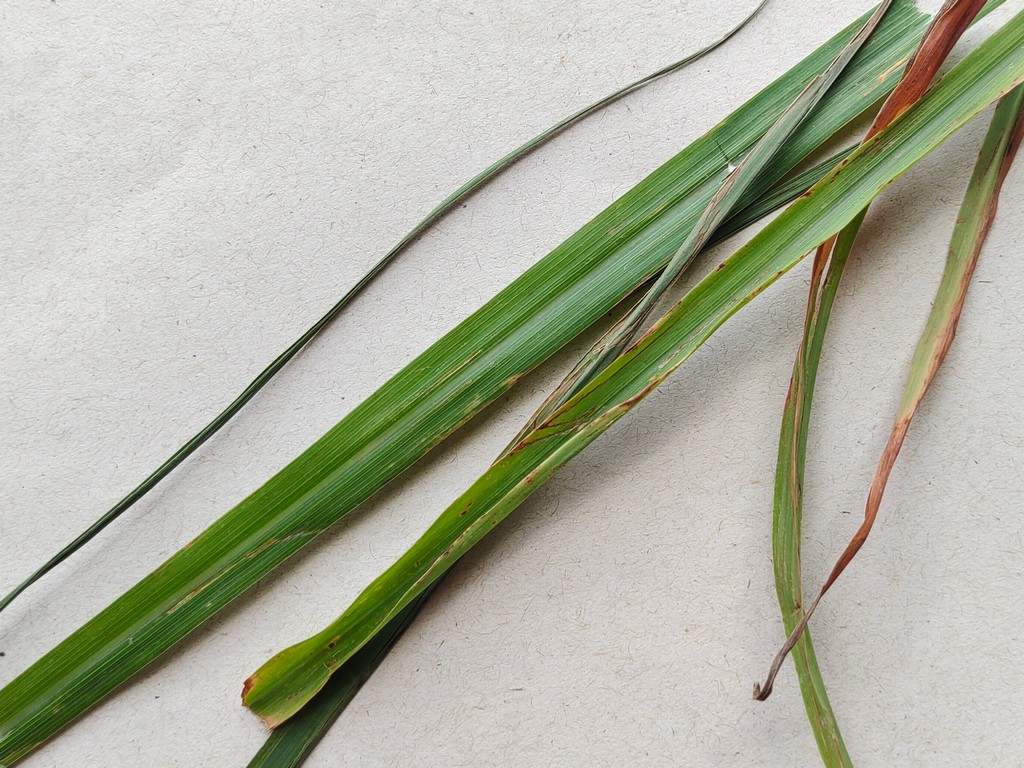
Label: Unhealthy